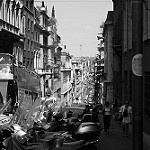
Label: B & W